Sir John Lethbridge, 1st Baronet

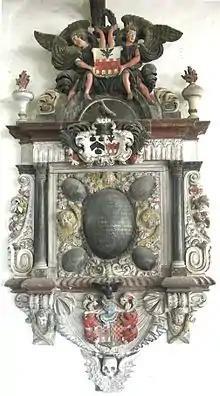
Mural monument to Christopher Lethbridge (died 1713) of Westaway, south aisle wall of Pilton Church, Devon, displaying arms of Lethbridge, Bowchier of Westaway and Incledon of Pilton House

The connection to the Bowchiers of Westaway provided the basis for a Lethbridge claim of heirship to the Barons FitzWarin, which had fallen into abeyance in 1636 with the death of Edward Bourchier, 4th Earl of Bath, though there is no documented connection between him and the Bowchiers. In 1786 John Lethbridge, the future 1st Baronet, made a generous gift of several thousand pounds to the Prince Regent "to relieve the Prince of Wales, out of concern for the dignity of the Royal family and the country and with no ulterior motive." However, it seems this gift was later used as a reason for the king to compensate the 1st Baronet by the grant of the title "Baron FitzWarin", "alias" "Fitzwarren". In 1809 he made an application to the king for the barony, and in 1811 his son wrote to the Prime Minister that this had been desired by his father "for many years", "as a mark of royal favour". A third application was made in 1812, but all without result.